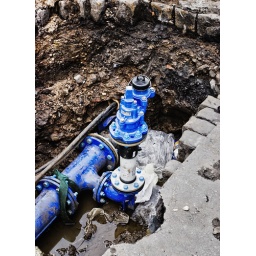
Big blue thing in hole in road